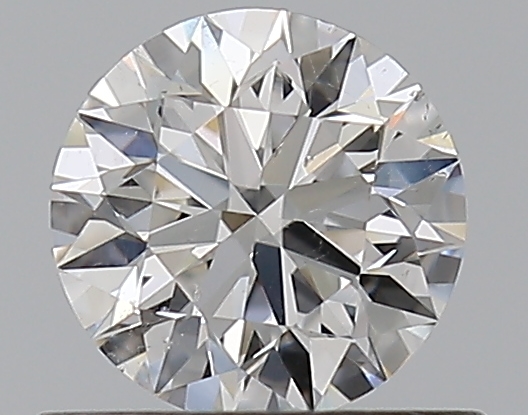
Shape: round
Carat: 0.5
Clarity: SI1
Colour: D
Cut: EX
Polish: EX
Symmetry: EX
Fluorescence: M
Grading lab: GIA
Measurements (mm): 5.05 x 5.08 x 3.17